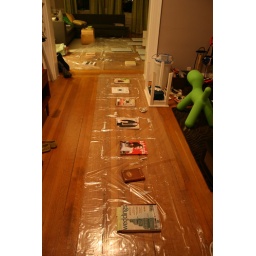
Sanding, priming, painting, reinstalling kitchen cabinets. Also painting wall panel in hallway.